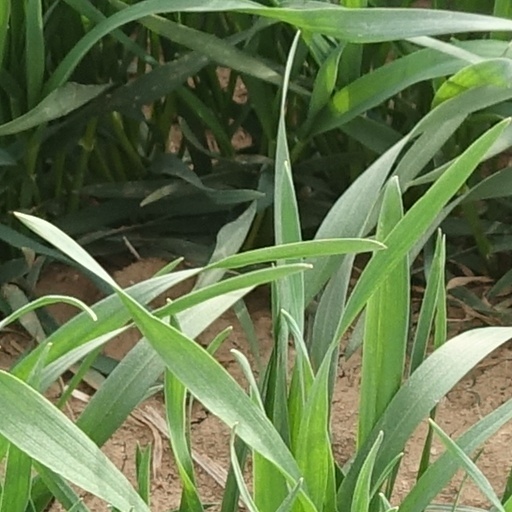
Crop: wheat